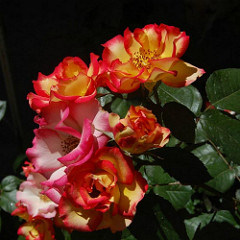
Flower: rose